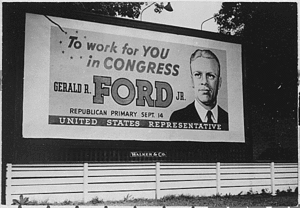
Gerald Ford, panneau électoral en 1948. Polski: Gerald Ford, prezydent USA w latach 1974-1977 w czasie swojej pierwszej kampanii wyborczej do Izby Reprezentantów w roku 1948"